Tourism in West Bengal

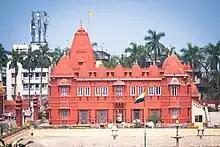
Belgachhia Parshwanatha temple

Apart from the major Hindu religious festivals like Diwali, Christmas, Dussera, Holi, Ram Navami, the diverse ethnic populace of Darjeeling Himalayan hill region celebrates several local festivals. The Tibetan ethnic groups like the Lepchas, Bhutias, Gurungs, and Tamangs celebrate new year called Losar in January/February, Maghe Sankranti, Chotrul Duchen, Buddha Jayanti and Tendong Lho Rumfaat, to name a few, which provide the "regional distinctness" of Darjeeling's local culture from the rest of West Bengal.